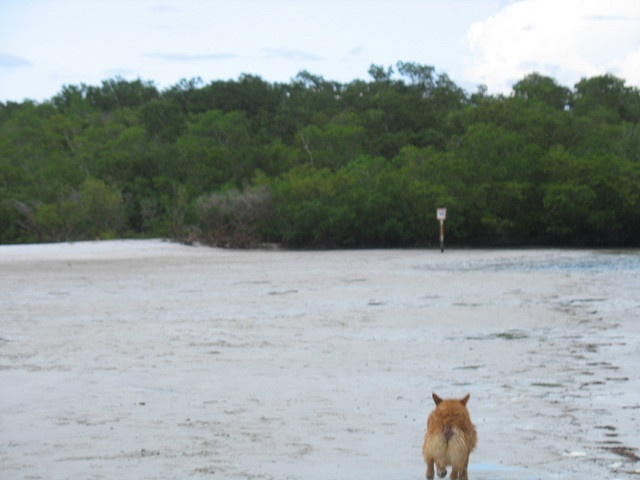
A dog seems to be observing something from the water.
The animal is walking in the snow-covered field.
a dog walking along a sandy area outside
A dog walking in the a river on a cloudy day.
Red fox looking out over a flooded road.